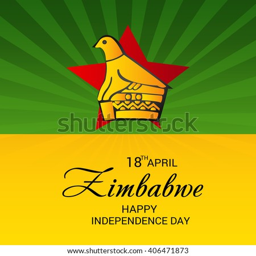
vector illustration of a background for independence day .